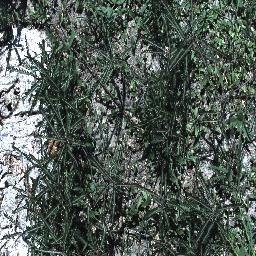
Label: parkinsonia